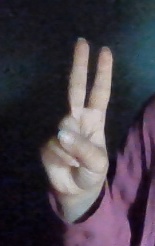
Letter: taa